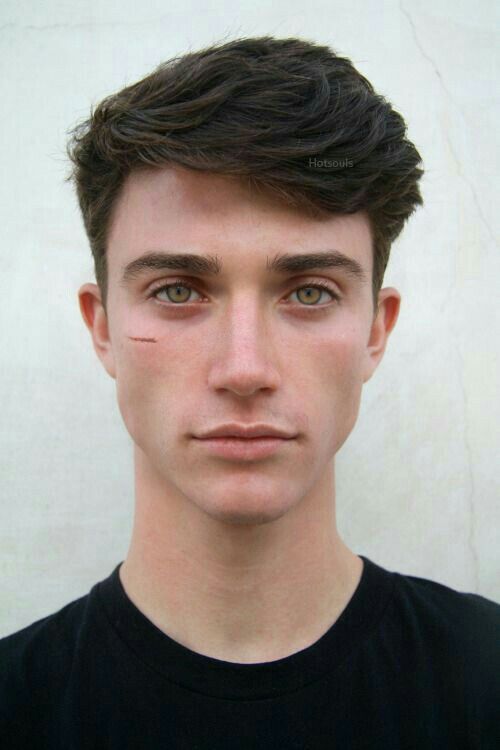
Label: Colored